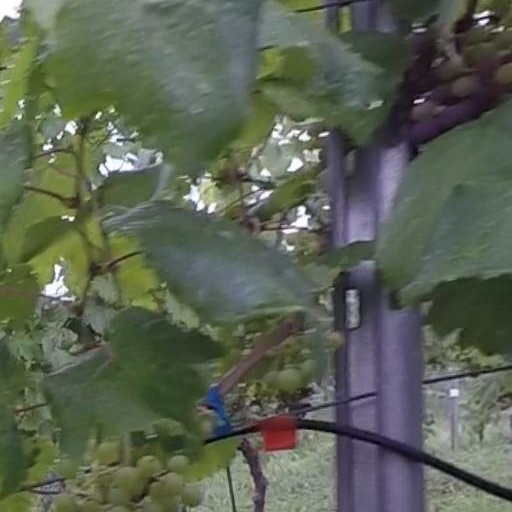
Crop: grape